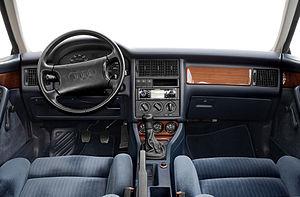
Audi Coupe 2.3E typ 89 136cv (100kw) interior Nautic Suisse
Audi 80 a été le nom de quatre générations d'automobiles - du segment intermédiaire-supérieur - fabriquées par le constructeur allemand Audi. La première génération d'Audi 80 a tracé l'avenir de la nouvelle génération de familiales pour tous, basée sur le fameux adage de la marque — « Vorsprung durch Technik » — toujours en application.